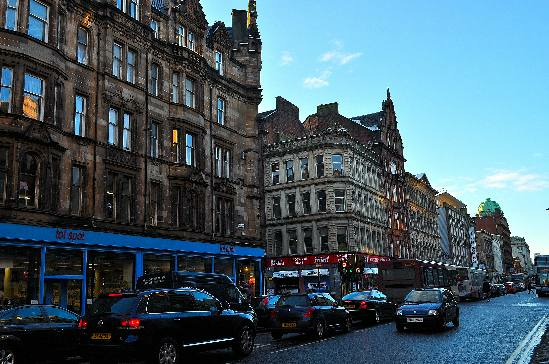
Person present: No